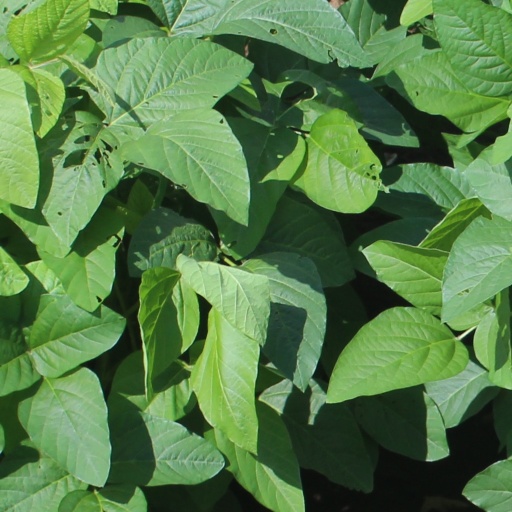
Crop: soybean